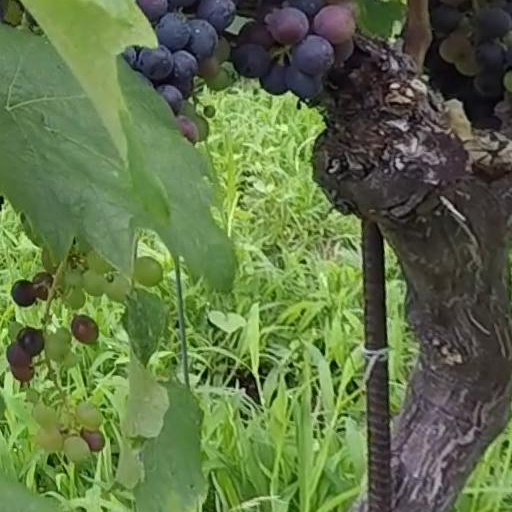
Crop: grape